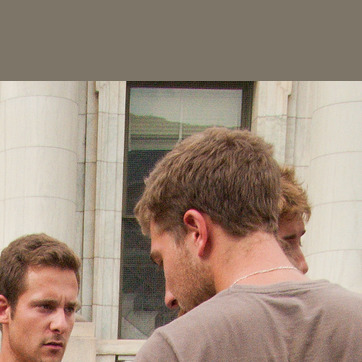
Material: hair